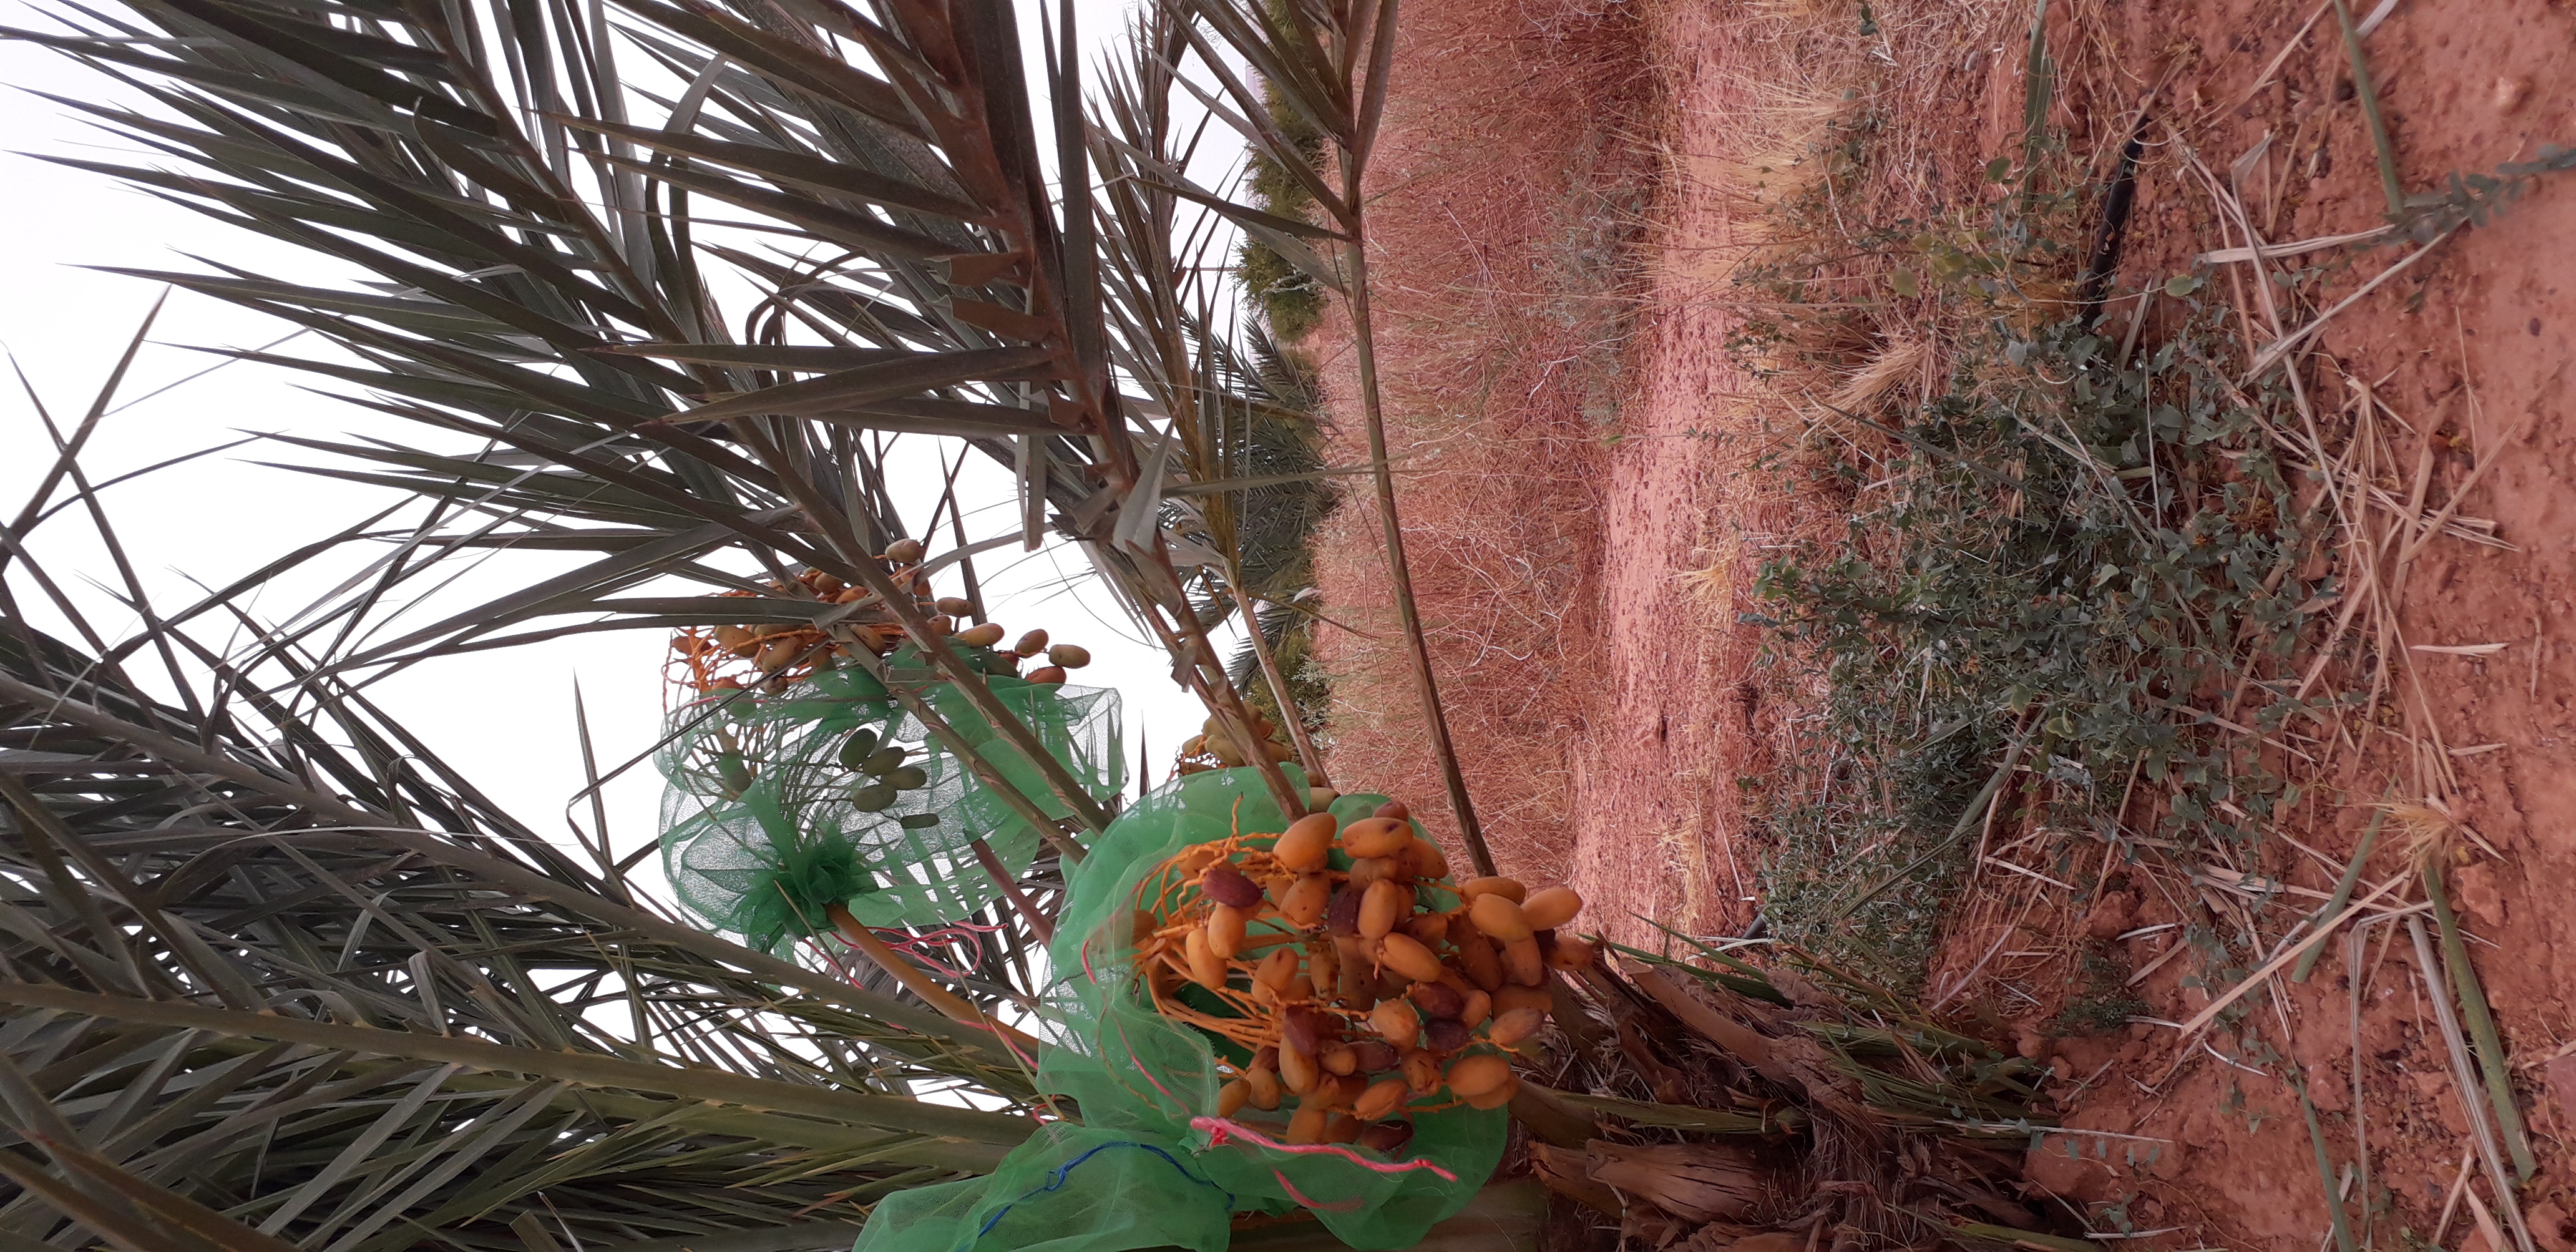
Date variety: Boumajhoul